Describe the emotion expressed in this image:  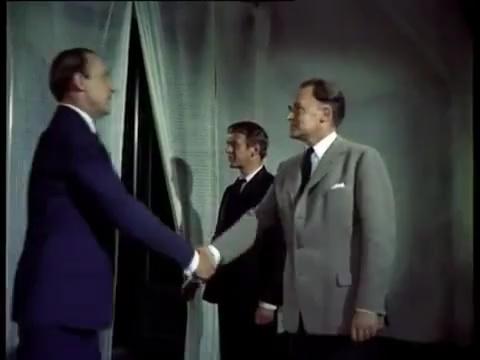
This person displays Suffering, valence and arousal with low intensity.